South Irish Horse

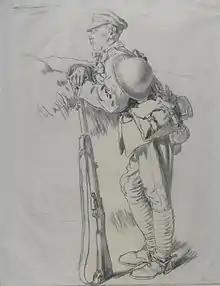
"South Irish Horse, a Dubliner resting on his way to Arras Front", drawing by William Orpen, 1917

From 17 May 1916, C, E and S Sqns, constituting I Corps Cavalry Regiment, were known as the 1st South Irish Horse. On 18 May F Sqn arrived from Ireland, replacing B Sqn 1/1st Hertfordshire Yeomanry in XVIII Corps Cavalry Regiment, which thereafter consisted of A, B and F Sqns, known as the 2nd South Irish Horse.